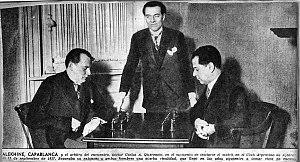
José Raúl Capablanca y Graupera, né le 19 novembre 1888 à La Havane et mort le 8 mars 1942 à Harlem, est un joueur d'échecs cubain.
Le championnat du monde d’échecs est une épreuve destinée à déterminer le champion du monde pour le jeu d’échecs. Ce championnat existe depuis 1886.
Le Championnat du monde d'échecs 1927 a vu s'affronter le Cubain José Raúl Capablanca, champion en titre, et le Français d'origine russe Alexandre Alekhine. Il a été disputé à Buenos Aires du 6 septembre au 29 novembre 1927. Alekhine a obtenu la nationalité française pendant le match.
Alexandre Aleksandrovitch Alekhine, né le 19 octobre 1892 à Moscou et mort le 24 mars 1946 à Estoril, est un joueur d'échecs russe, naturalisé français en 1927.